Sylvain Eugène Raynal

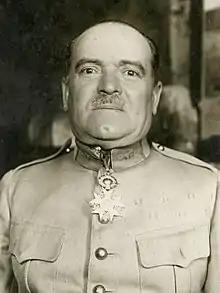
Raynal in 1930

The Fort Vaux was commanded by Raynal who started the war in charge of the 7th Regiment of Algerian Tirailleurs.